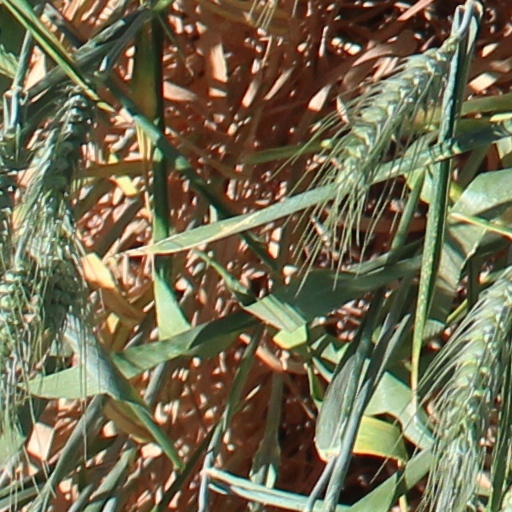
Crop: wheat